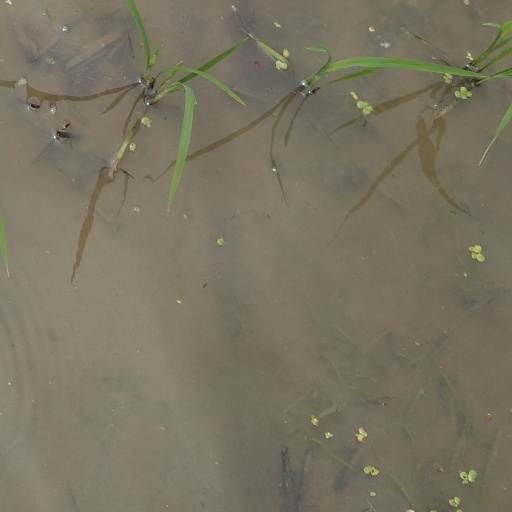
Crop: rice